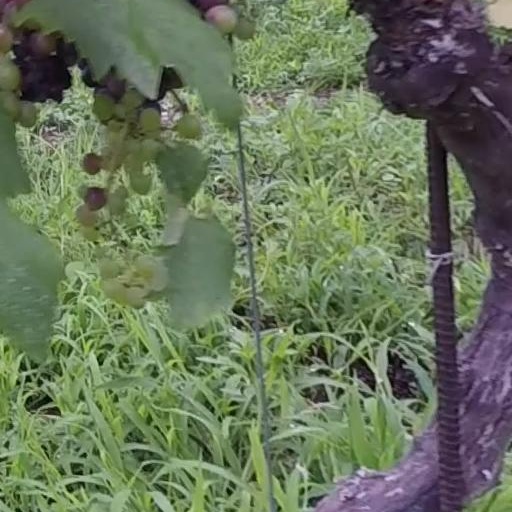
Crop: grape